Lisle Nagel

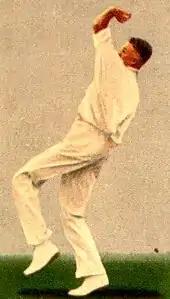

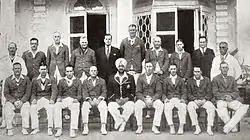
The 1935-36 Australian team in India. Lisle Nagel is the tall man in the back row.

Lisle Ernest Nagel (born 6 March 1905, Bendigo, Victoria — died 23 November 1971, Mornington, Victoria) was an Australian cricketer who played in one Test in 1932.